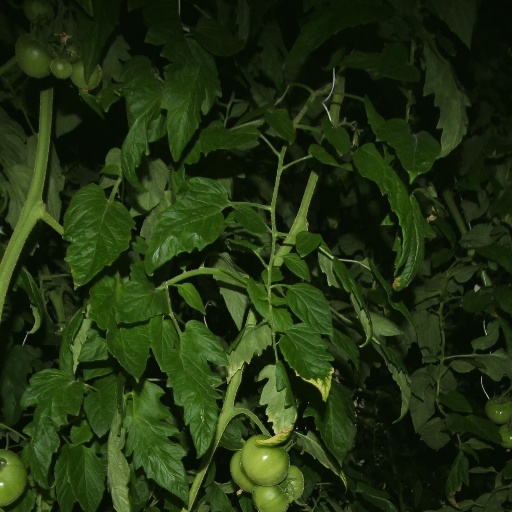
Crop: tomato